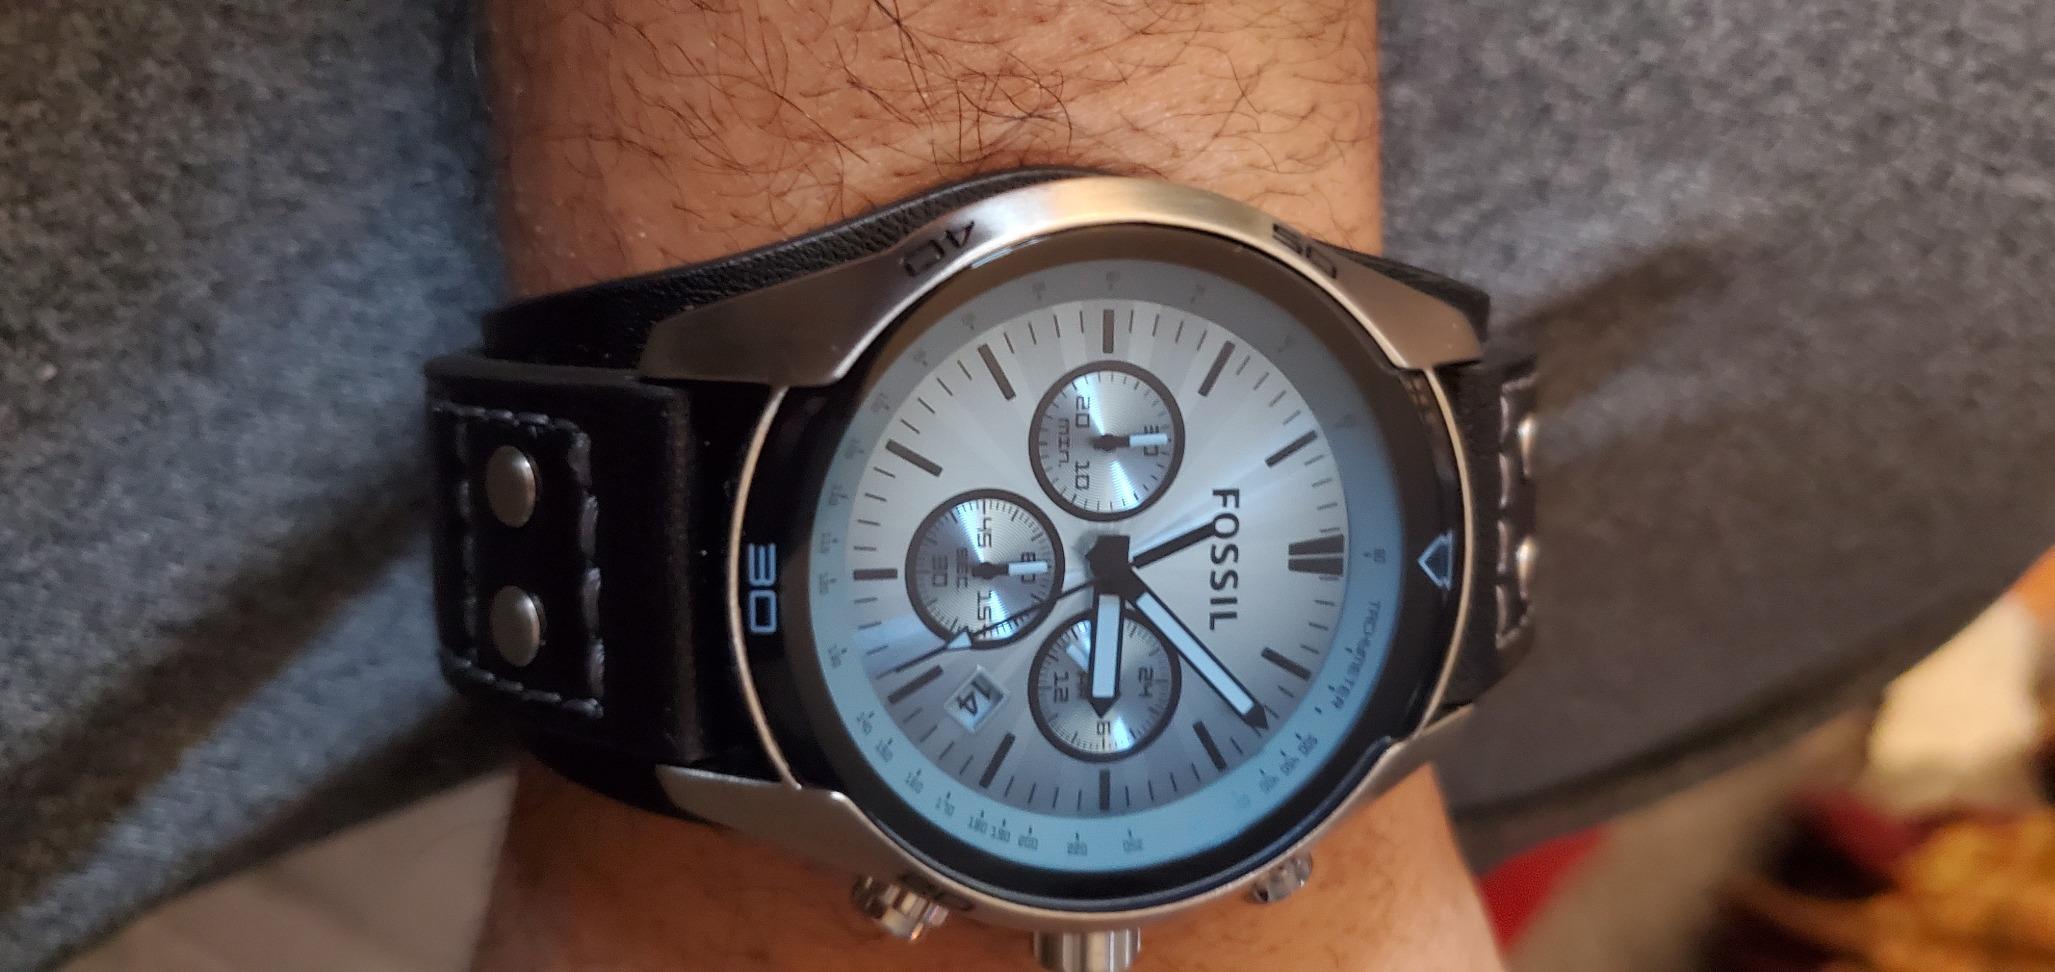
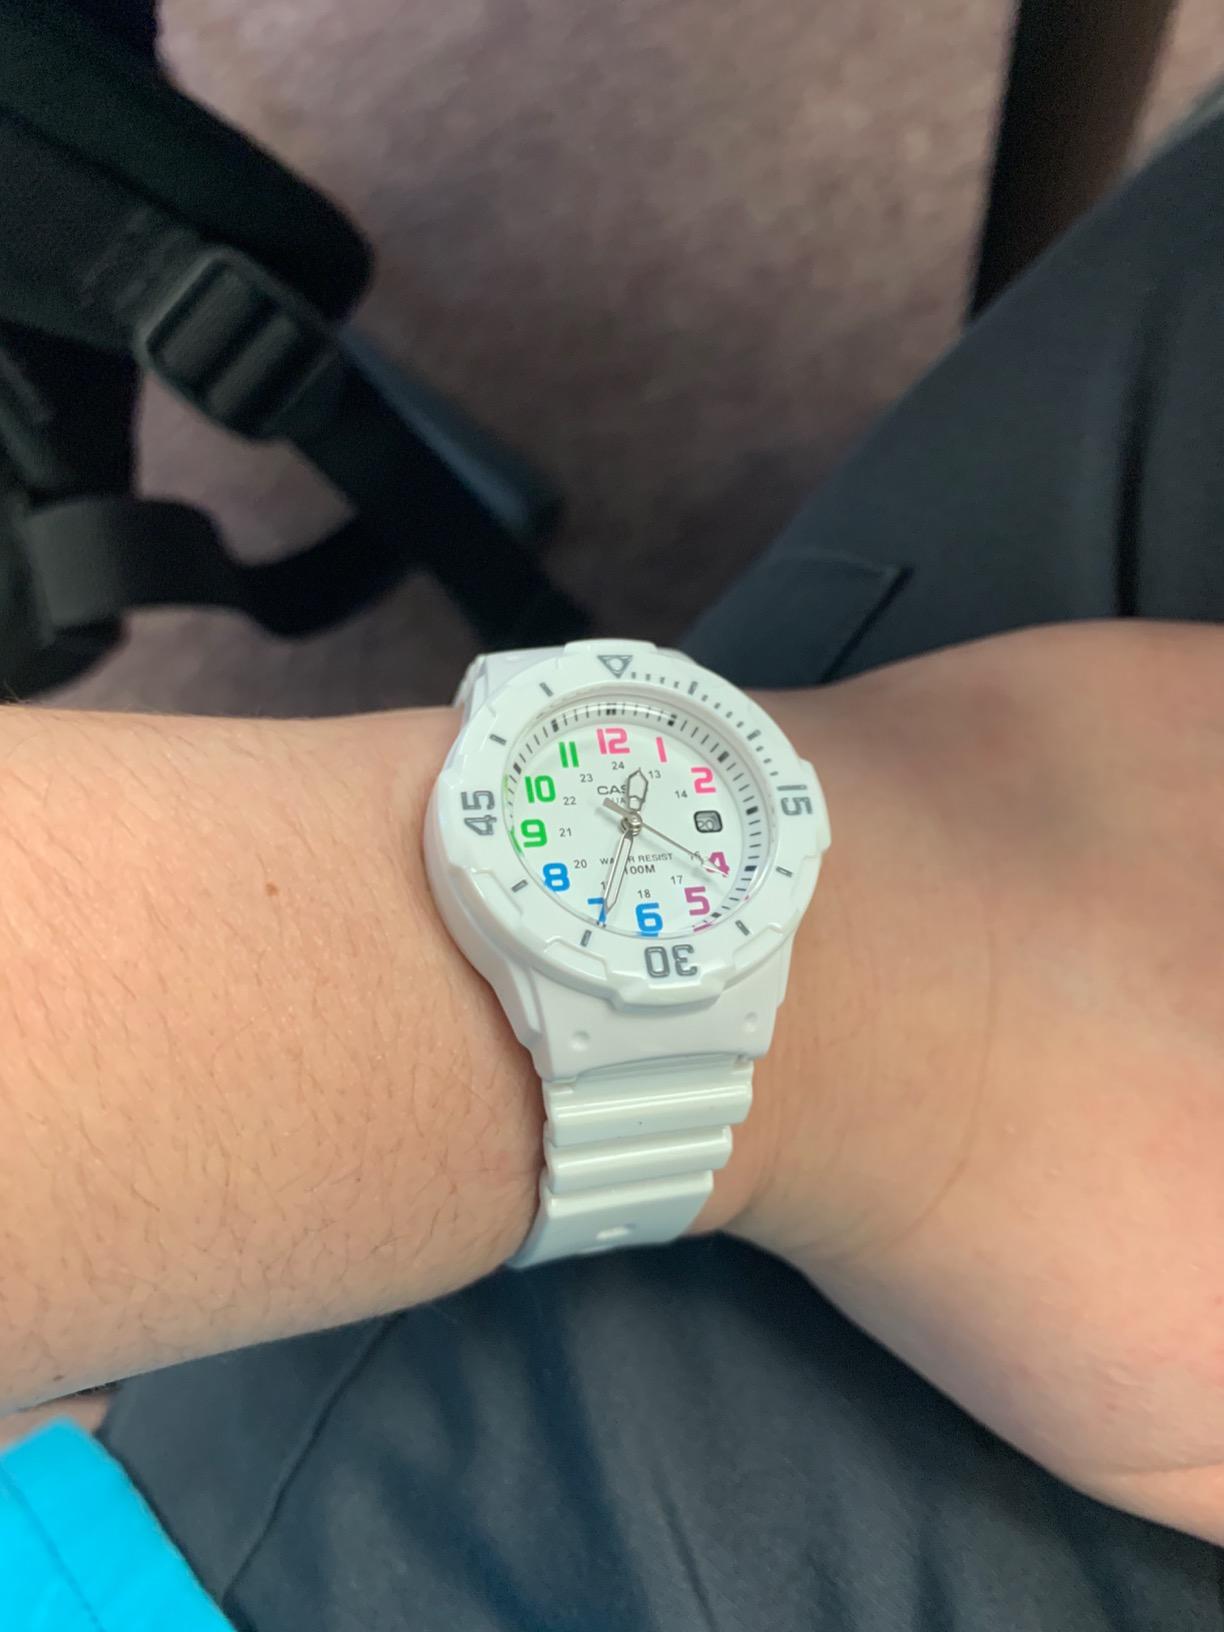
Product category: accessories_watch
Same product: no